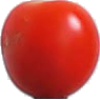
Label: Tomato Cherry Red 1